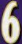
Number: 6